The Barnstormer

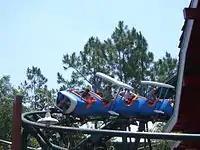
One of the Barnstormer's trains going through a turn when the trains were painted blue and white with orange before it was repainted with red and brown for the current ride

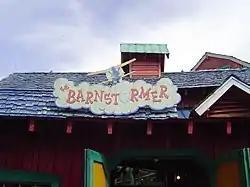
The former entrance to the Barnstormer when the "cloud" logo was still in use before the crash-through billboard was added in 2012

After the closure of Grandma Duck's Petting Farm in early 1996, the Magic Kingdom began construction on a junior roller coaster called The Barnstormer at Goofy's Wiseacre Farm. It opened in Mickey's Toontown Fair on October 1, 1996. The Barnstormer was one of three attractions at American Disney parks which took its name from former attractions at the now-defunct Opryland USA theme park in Nashville, Tennessee. The other two attractions are Grizzly River Run at Disney California Adventure Park and Rock 'n' Roller Coaster at Disney's Hollywood Studios.